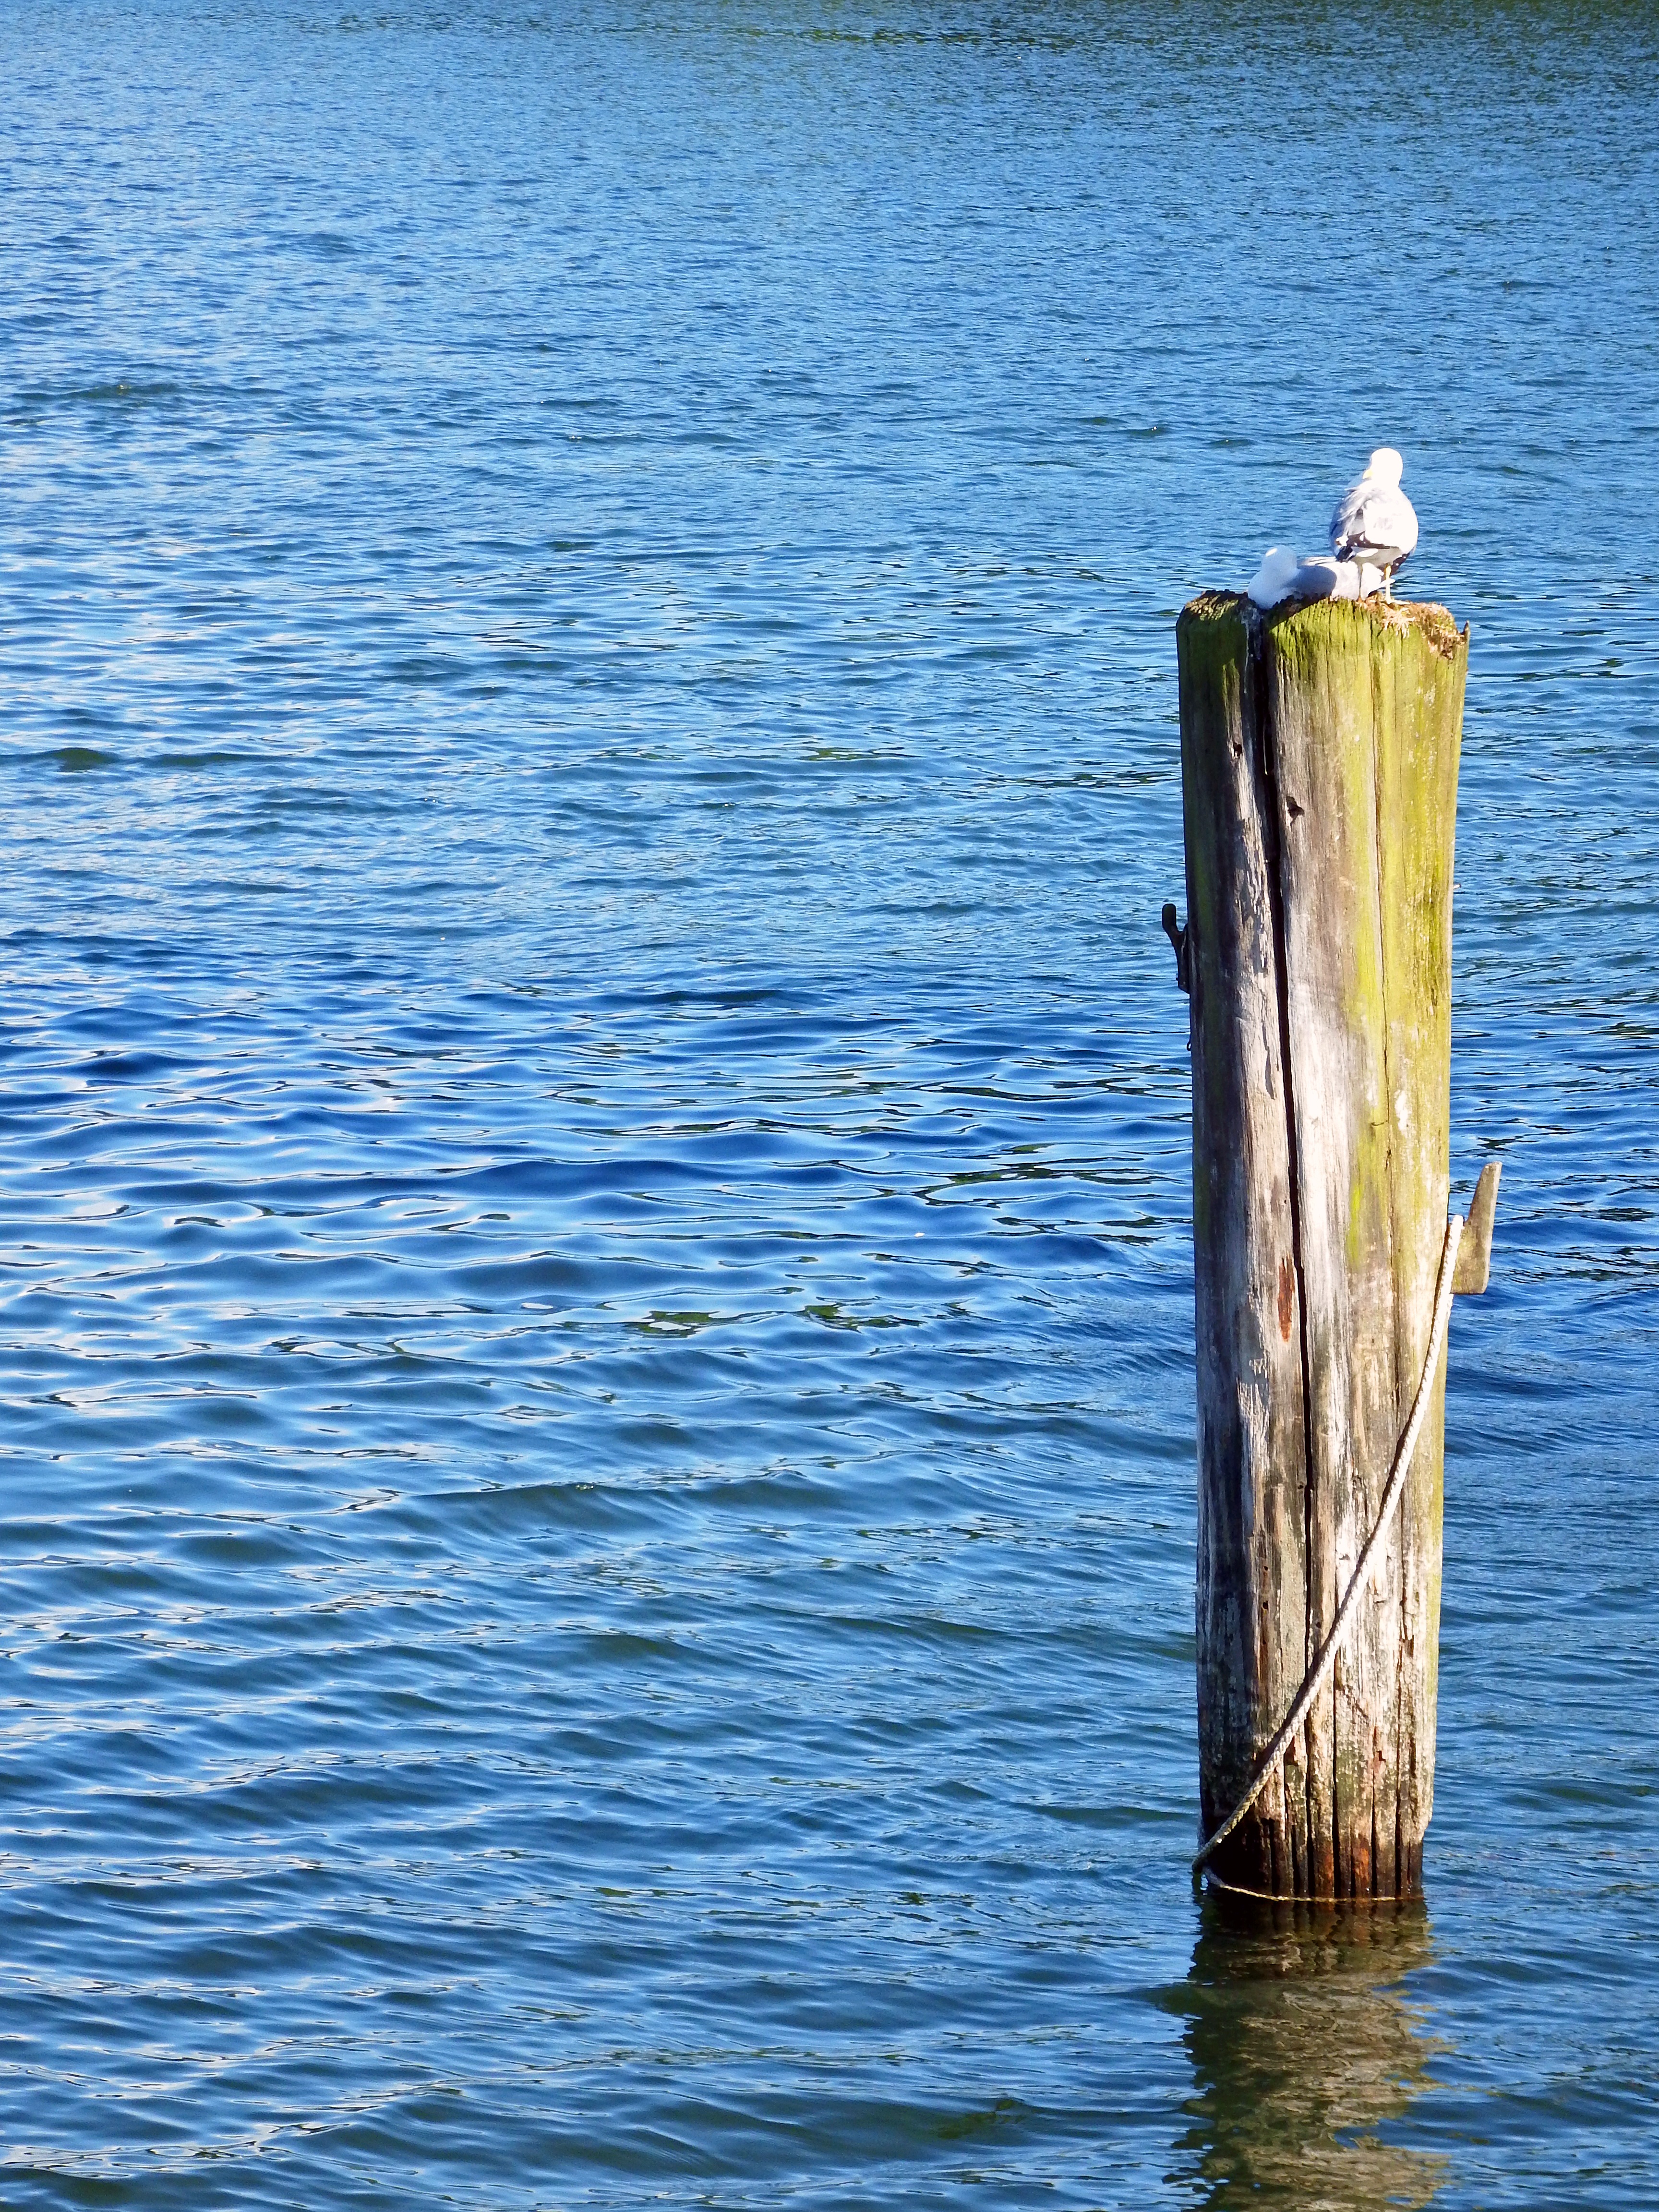
sea, coast, water, ocean, wood, shore, wave, lake, animal, pier, ship, seagull, cliff, pile, reflection, vehicle, port, maritime, peg, baltic sea, kai, travem nde